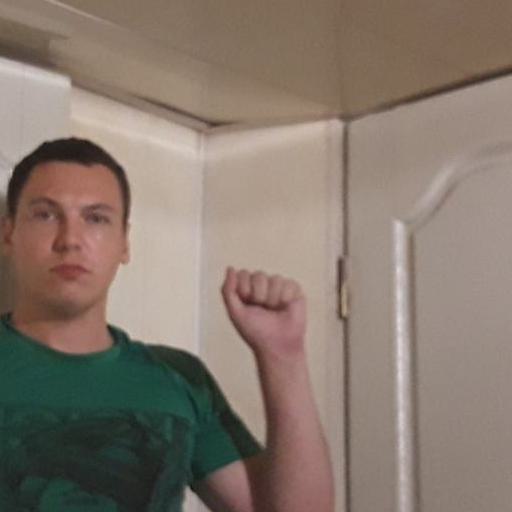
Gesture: fist